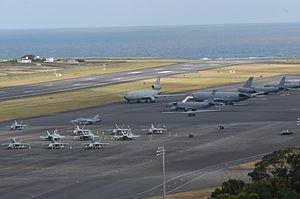
L'alliance anglo-portugaise, ou alliance luso-britannique est une alliance diplomatique et militaire entre le Portugal et l'Angleterre, complétée par une série de traités commerciaux. Inaugurée avec le traité de Londres de 1373, elle est mise en activité à la bataille d'Aljubarrota en 1385 et scellée par le traité de Windsor en 1386. Activée et renforcée au fil des siècles, elle est la plus ancienne alliance diplomatique et militaire encore en vigueur au monde actuellement.
La base aérienne de Lajes ou base aérienne No. 4 est une base de l'armée de l'air portugaise, utilisée également par l'US Air Force et l'OTAN, située à Praia da Vitória sur la partie nord-est de l'île de Terceira dans l'archipel des Açores.